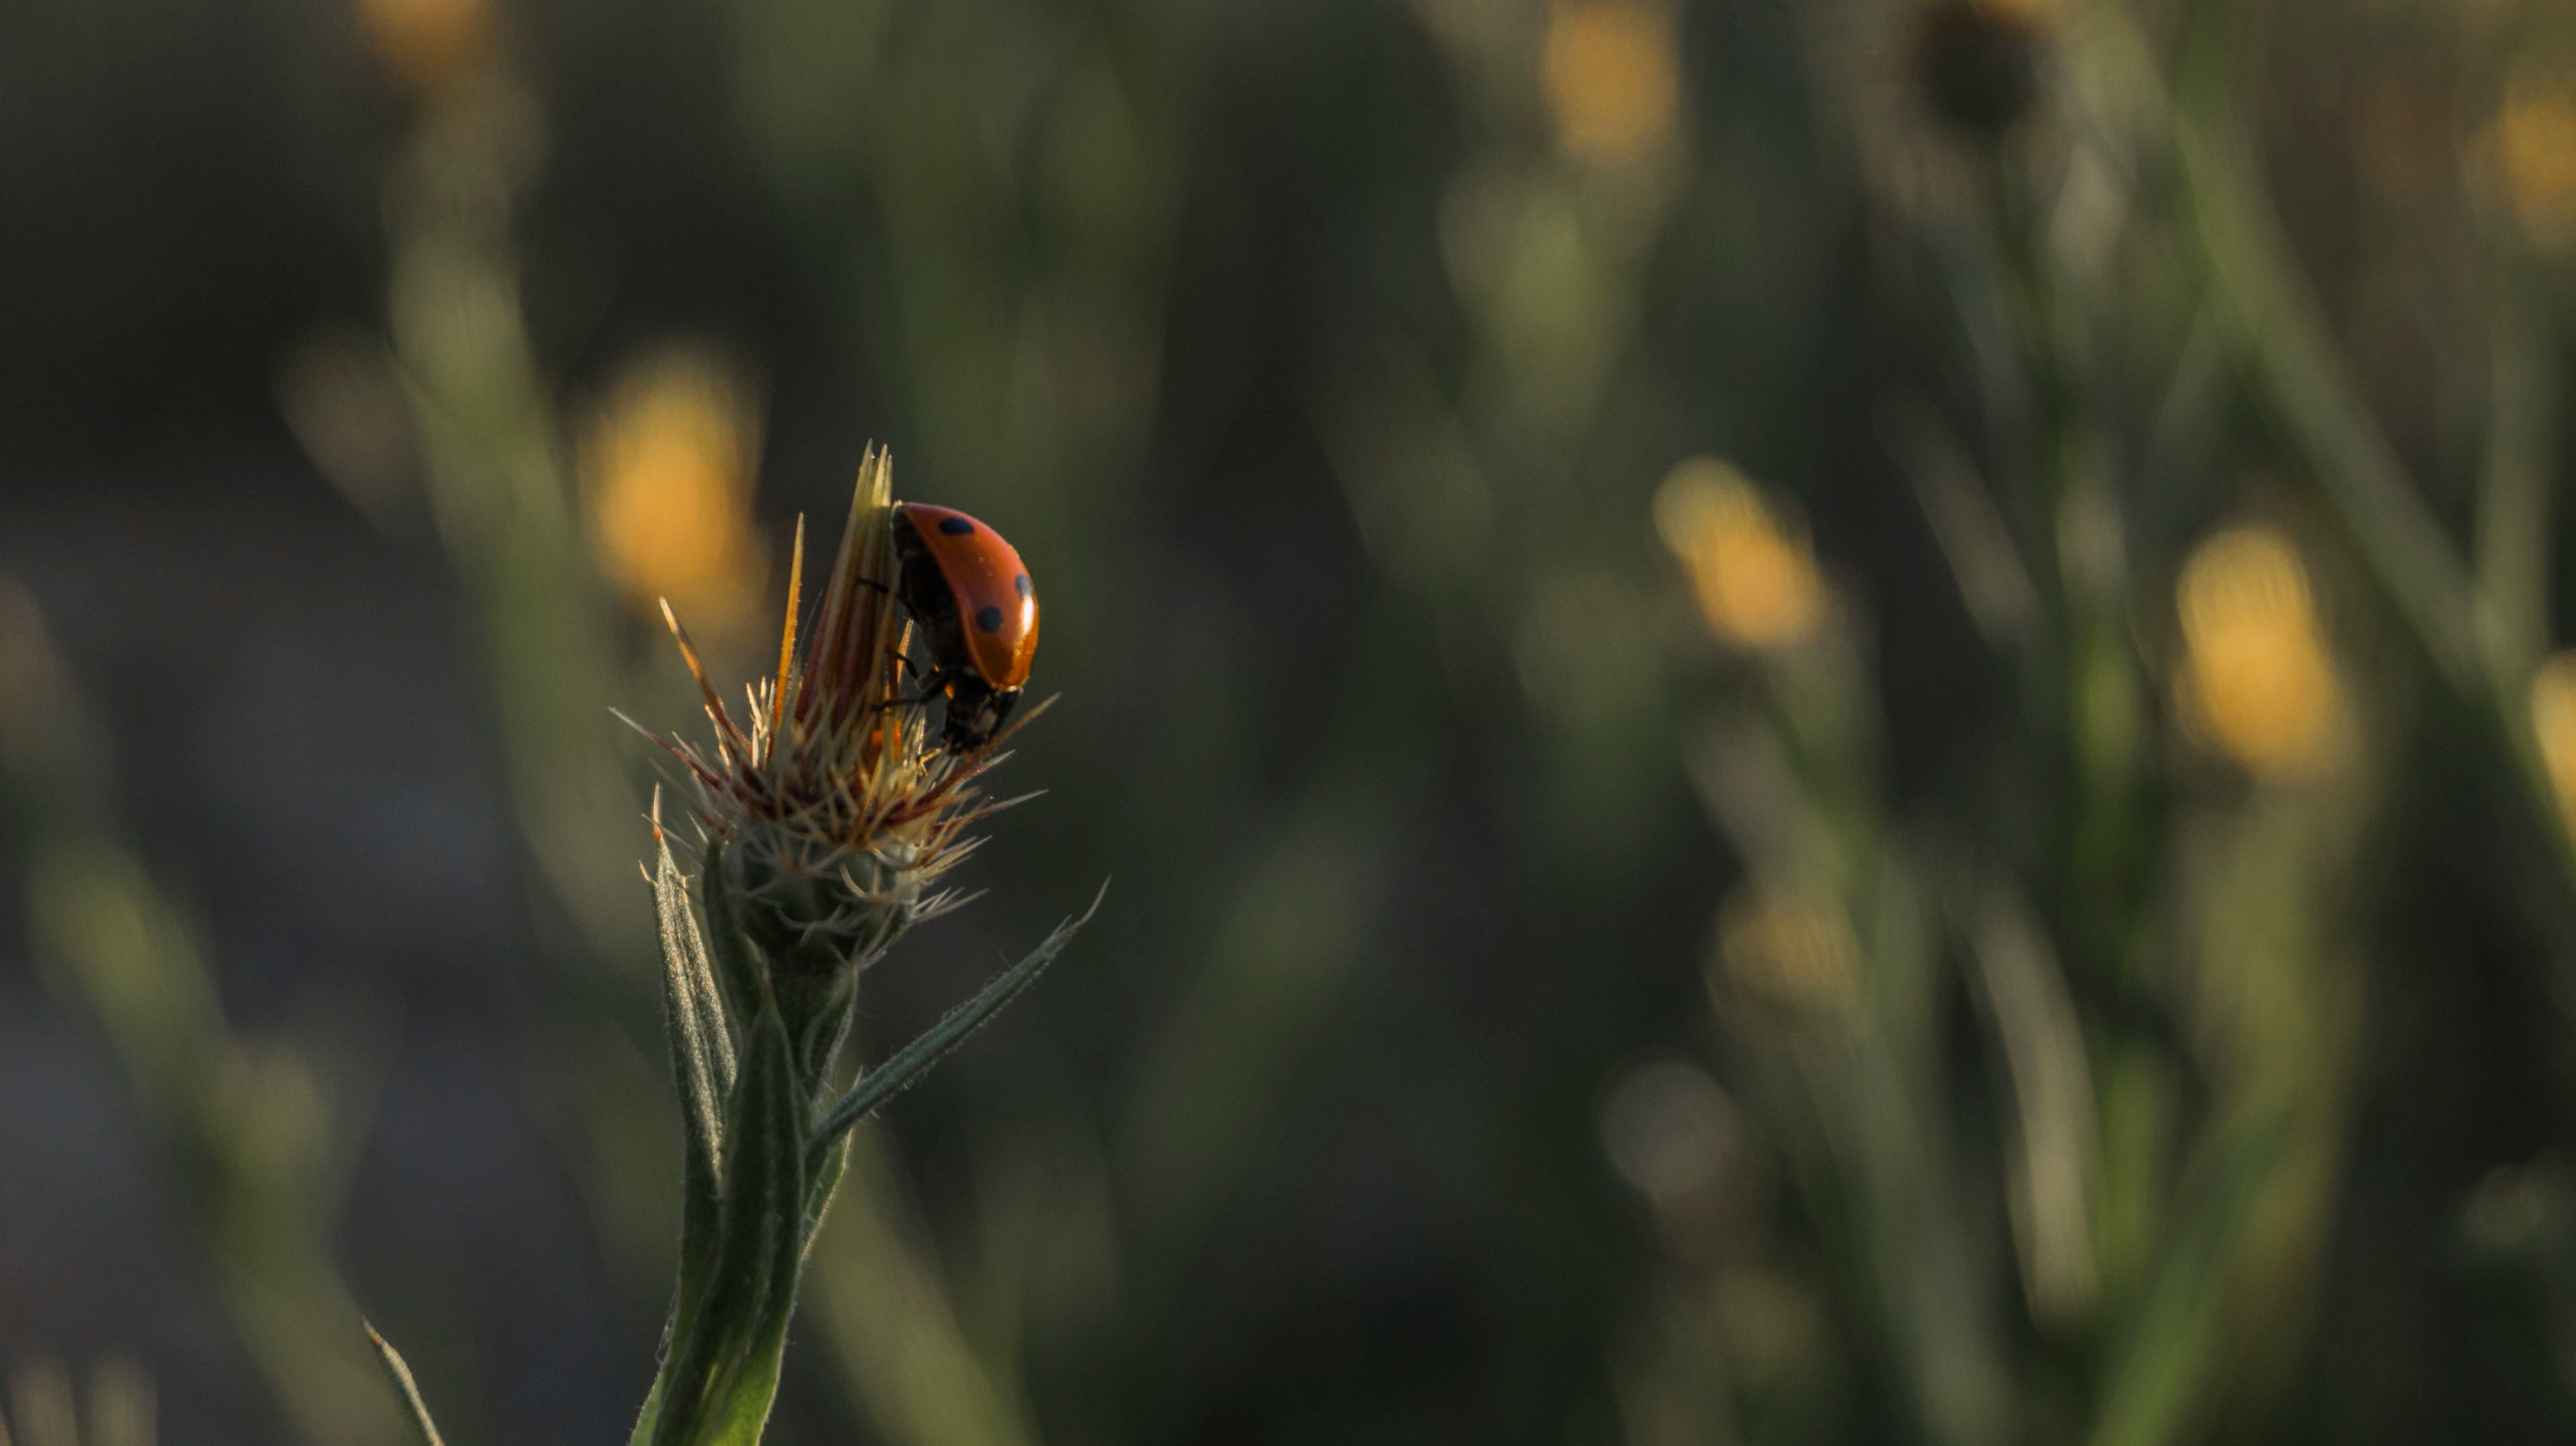
nature, grass, plant, photography, meadow, prairie, sunlight, leaf, flower, wildlife, green, insect, autumn, botany, flora, fauna, invertebrate, wildflower, close up, bee, macro photography, grass family, plant stem